Chris Cagle

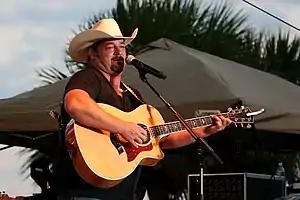
Chris Cagle in October 2010

Christopher Norris Cagle (born November 10, 1968) is an American country music artist. He was first known for writing songs for David Kersh before signing to Virgin Records Nashville in 2000. Cagle made his debut on "Billboard" Hot Country Singles & Tracks (now Hot Country Songs) charts with "My Love Goes On and On", the first single from his debut album "Play It Loud". The album, which was certified gold in the US, also produced the Top 10 "Laredo" and "I Breathe In, I Breathe Out", his only No. 1 hit.